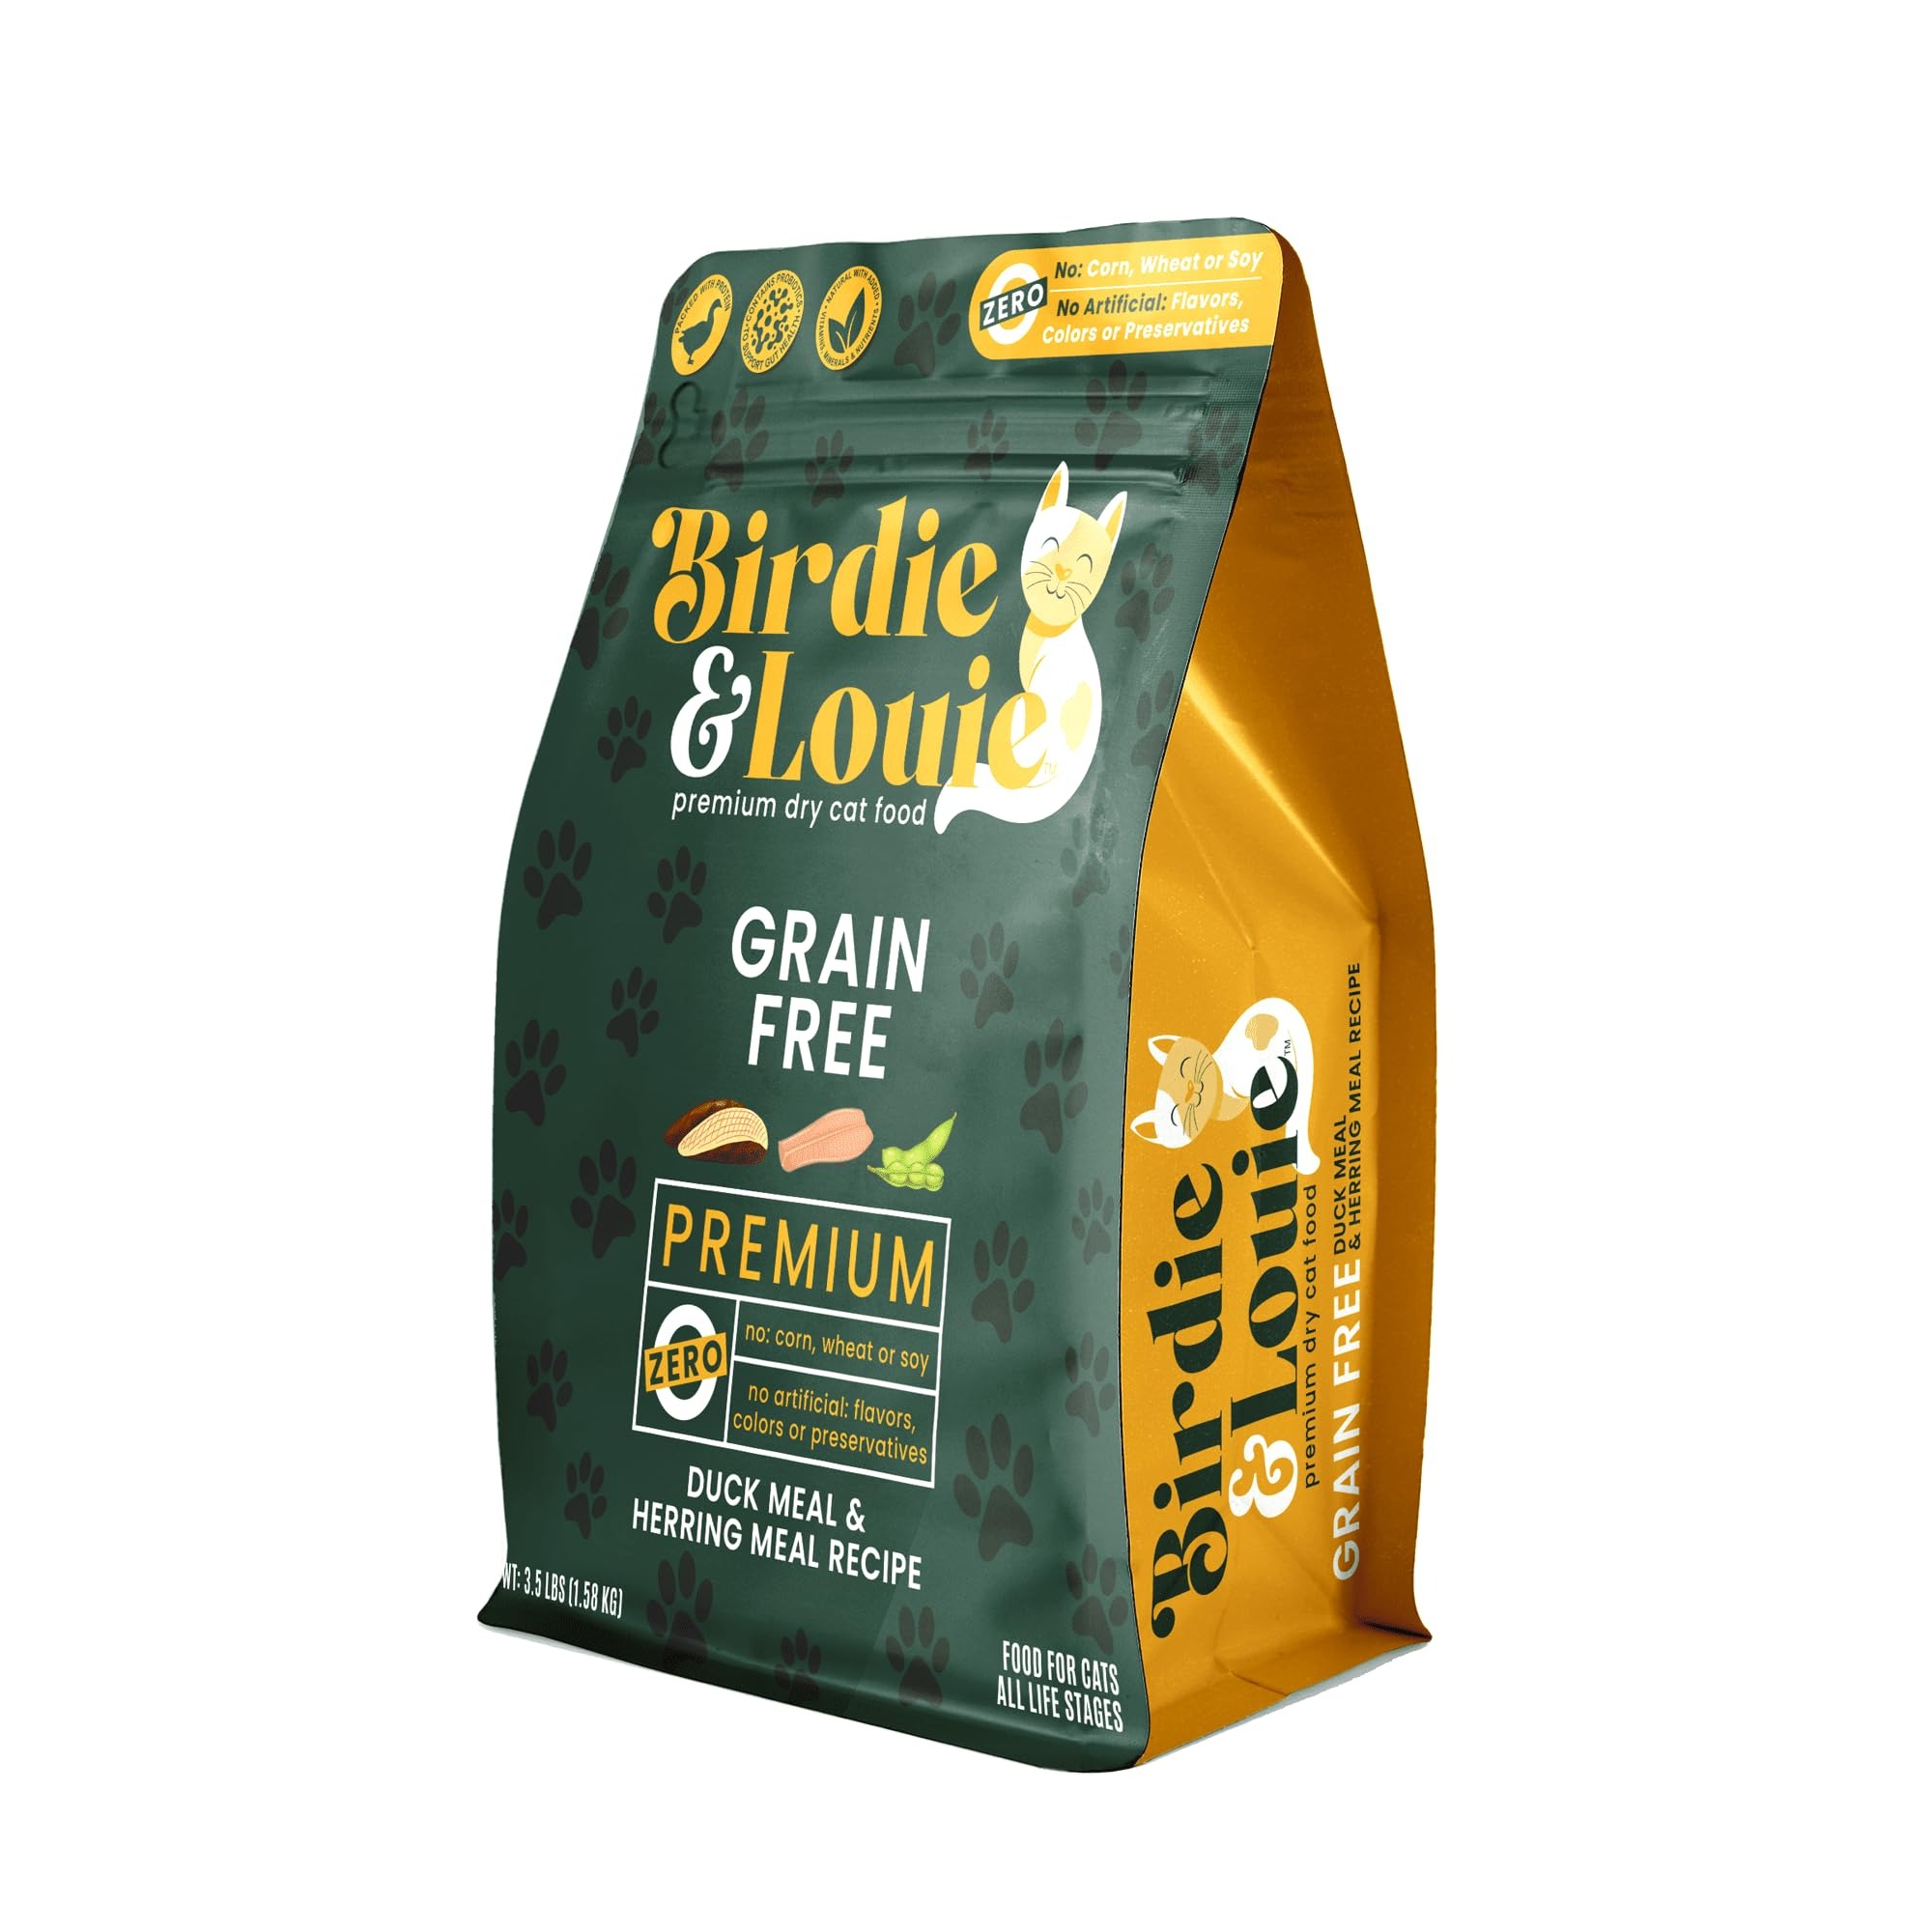
Item Name: Birdie and Louie Dry Cat Food Duck Meal & Herring Meal Recipe 3.5 Lb Easy Seal Bag (1 Bag)
Bullet Point 1: Complete and balanced nutrition that meets and exceeds AAFCO standards for feline food nutrient profiles for all stages of life.
Bullet Point 2: Packed with protein and made with natural ingredients. Added vitamins, minerals, and nutrients. Also featuring superfoods. Grain free.
Bullet Point 3: Easy-to-seal bags to lock in freshness.
Bullet Point 4: Added taurine that cats need to support healthy heart function, eyesight, digestion, and a robust immune system. Contains probiotics to help support gut health.
Bullet Point 5: Made in the USA.
Product Description: <b>Birdie and Louie Duck Meal & Herring Meal Recipe Dry Cat Food 3.5 lbs. easily resealable bag.</b> Very healthy, and obviously delicious (cats are scarfing it down). Our duck meal is concentrated and dehydrated duck meat that is protein rich. And our herring meal, also concentrated and dehydrated herring, is a healthy protein that’s rich in omega-3 fatty acids to help maintain a shiny coat, cardiovascular health, and immune support. This formula features a premium recipe with quality proteins, natural ingredients including superfoods, and added vitamins, minerals, and nutrients. You’ll also be happy to learn that Birdie & Louie dry cat food has zero corn, zero wheat, zero soy, and no artificial flavors, colors, or preservatives. That's what pet owners want to know. But what does your cat want to know? That it tastes amazing. Pure and simple. And after they partake in this scrumptious, complete and balanced meal, your cat will discover this dry cat food provides them with everything they need to keep on doing those crazy cat things, every day.
Value: nan
Unit: None

Price: 20.05